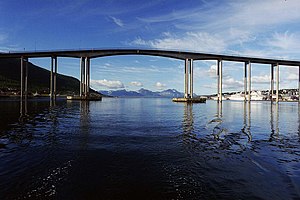
Tromsøbroen
Tromsøbroen set fra nord med Tromsø til højre
Tromsøbroen er en bro som krydser Tromsøysundet mellem Tromsdalen på fastlandet og Tromsø på Tromsøya. Broen blev tegnet af Erling Viksjø og var den første frit frembyg-bro som blev bygget i Norge. Broen fik prisen Betongtavlen for 1963.